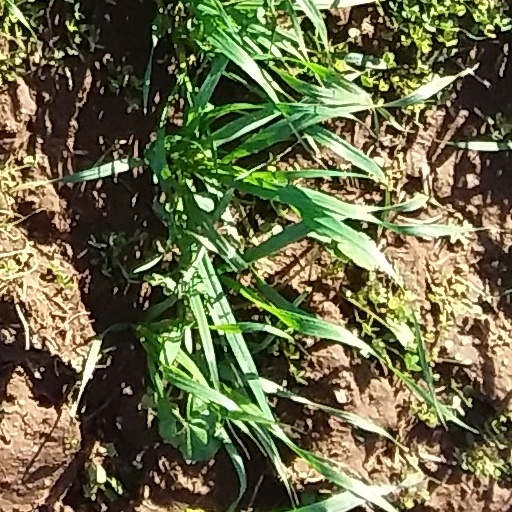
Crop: wheat